Brutus Beefcake

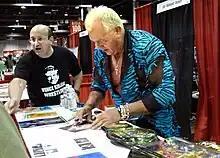
Beefcake signing autographs at Comic Con 2013

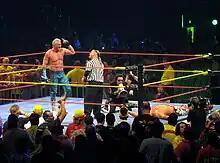
Beefcake on the Hulkamania Tour

In May 2000, Beefcake wrestled for the Extreme Wrestling Federation, in a match against Rex Diamond. On June 30, 2000, he lost to The Barbarian in a hardcore match for i-Generation Superstars of Wrestling in Australia. After retiring, Leslie became part of the Christian wrestling group, World Impact Wrestling. He also started a wrestling school. He made an appearance at Pro Wrestling Syndicate's debut show in Garfield, New Jersey, on June 24, 2007. He has appeared at several Memphis wrestling shows, including the 2007 Ultimate Clash of the Legends. Leslie was a coach on "Hulk Hogan's Celebrity Championship Wrestling".